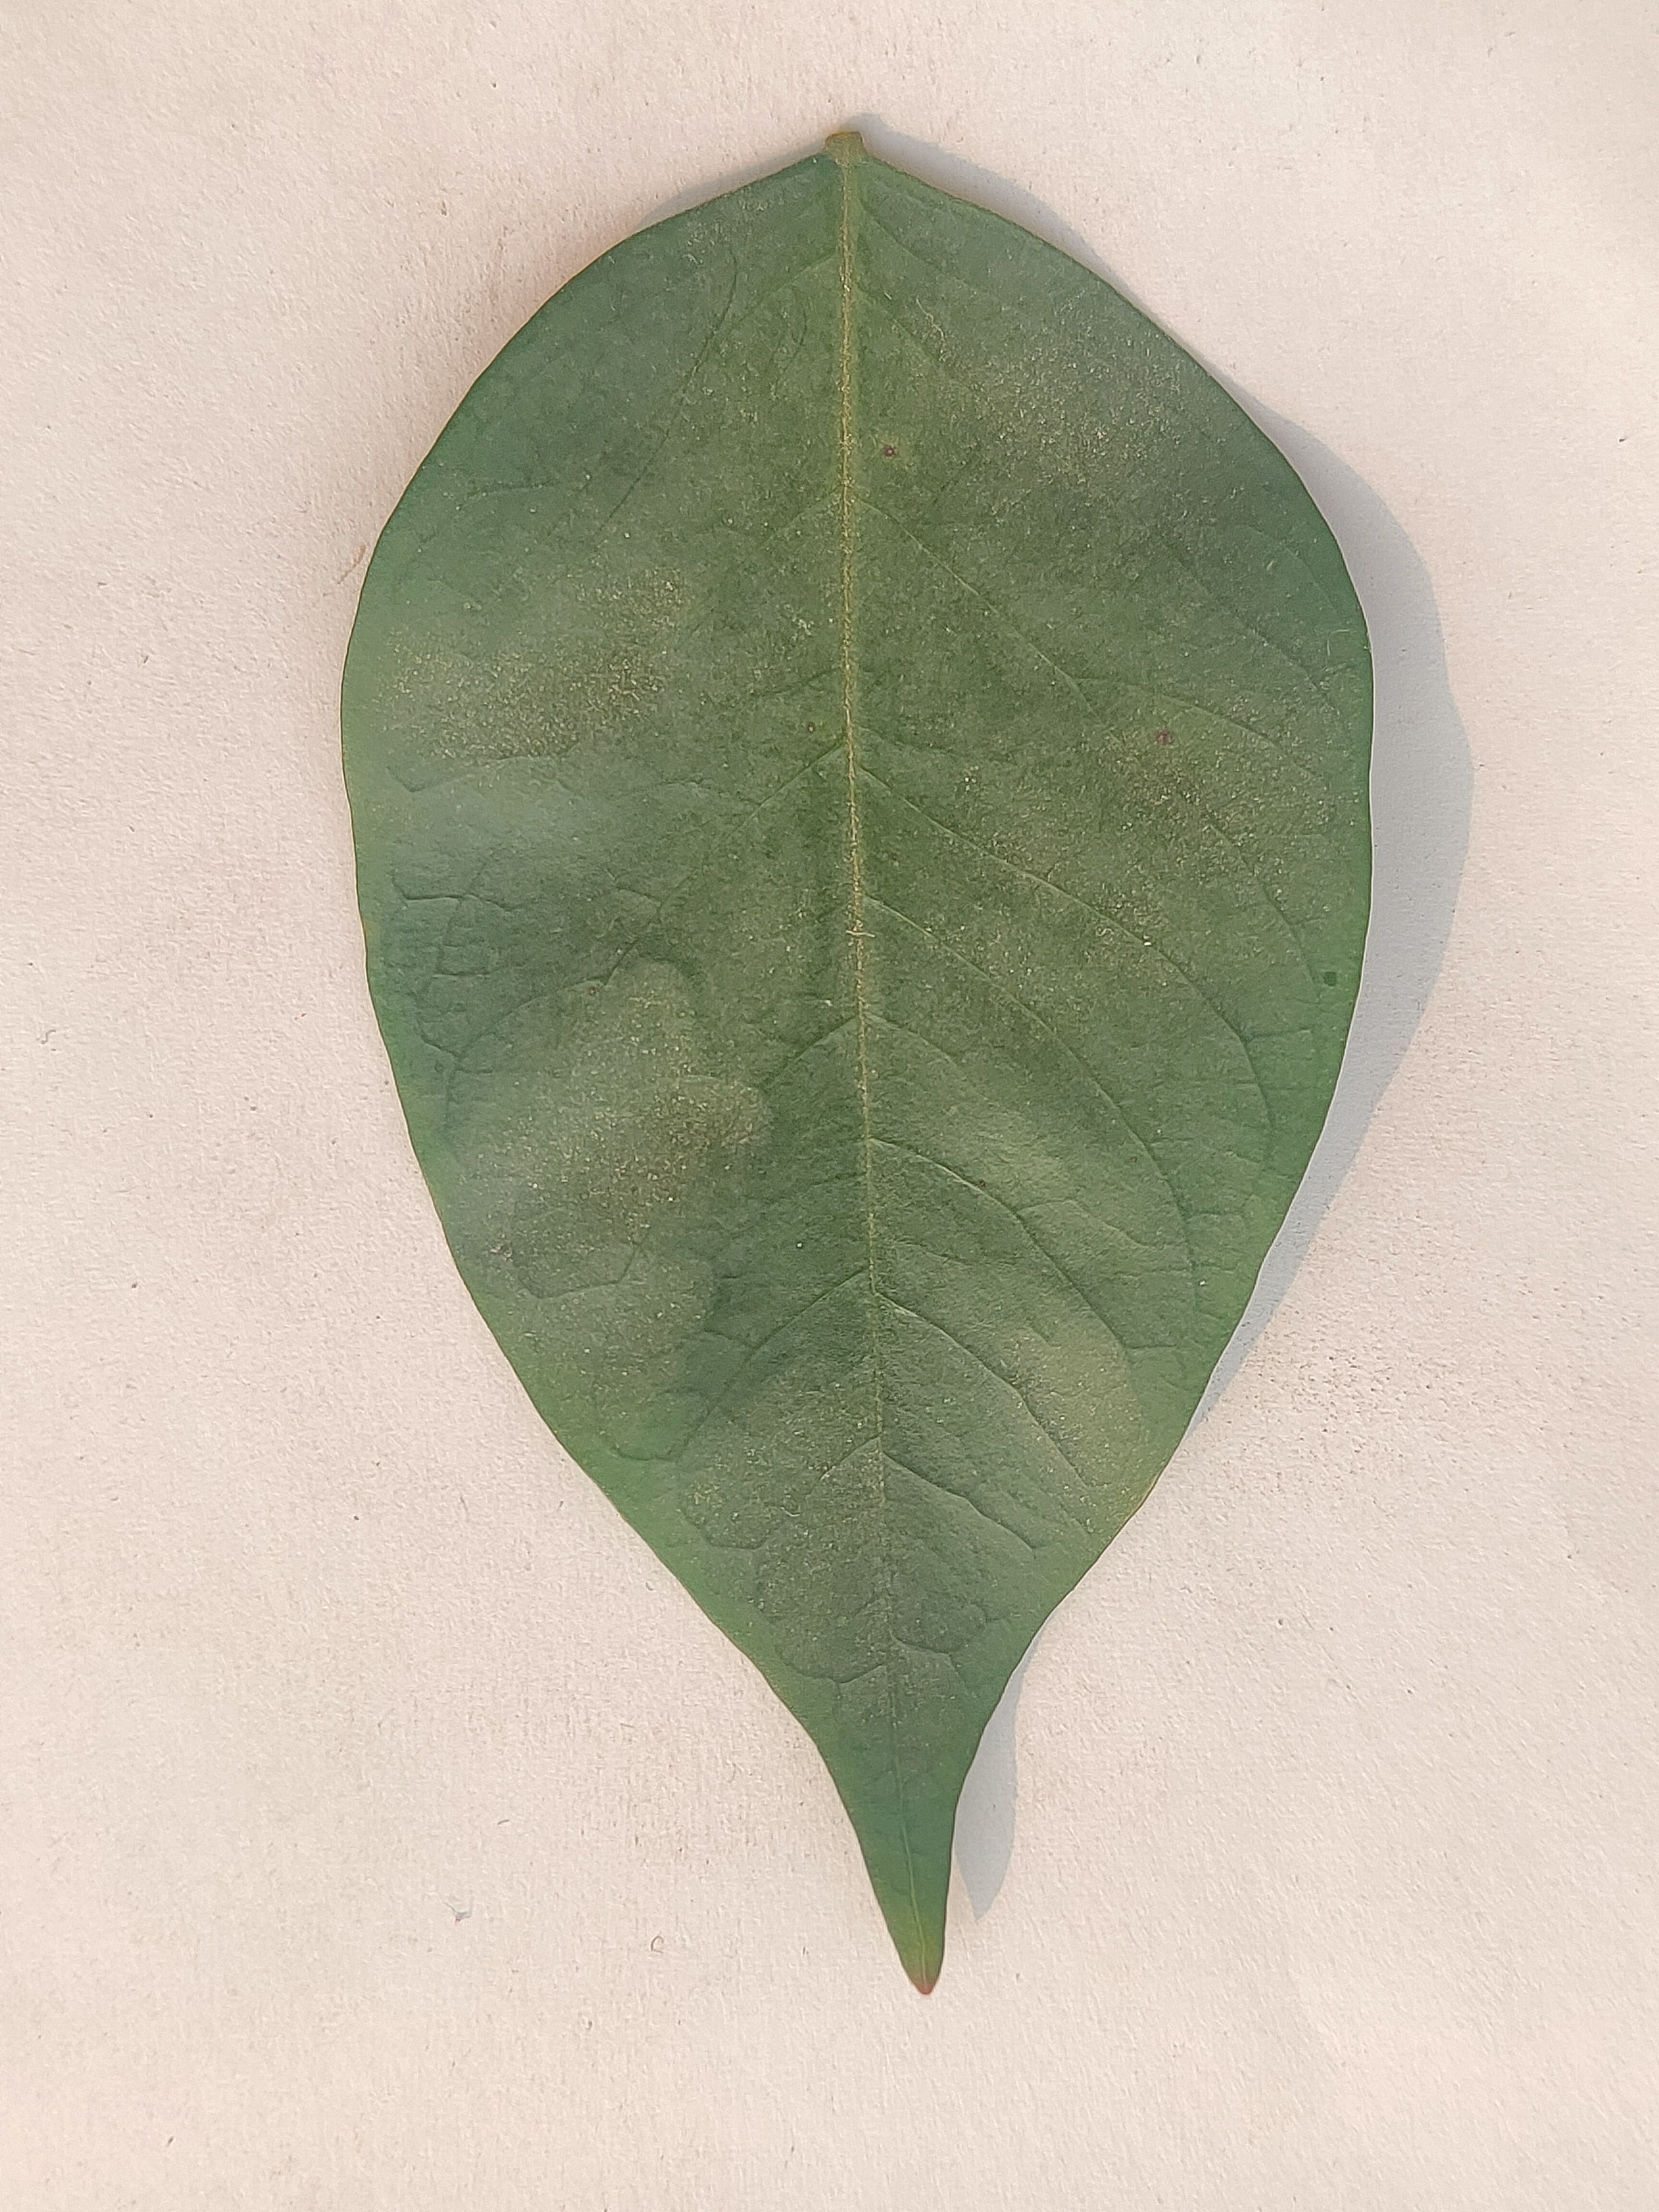
Leaf variety: Star Fruit